Charles H. Crawford

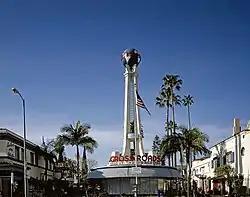
Crawford's widow built Crossroads of the World ("pictured") on the site where Crawford was shot.

The prosecution disputed Clark's account, pointing out that the police found no guns in Crawford's office and offering testimony that investigators found a cigar, not a gun, in Crawford's dead hand. The prosecutor alleged that Clark carried out the assassination as the agent of one of Crawford's former criminal accomplices. Eleven of the twelve jurors found Clark not guilty, and the one juror who voted "guilty" reportedly "found a bomb on his front lawn the next day." Clark was acquitted of all charges at the retrial.